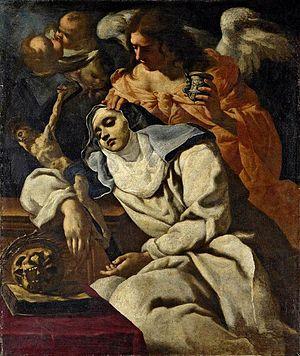
Daniel de la Vierge-Marie, dont le nom a été latinisé en Daniel a Virgine Maria, est un carme flamand, auteur d'opuscules spirituels en flamand et en latin, mais surtout historien et hagiographe de son ordre, au sein de la Réforme de Touraine.